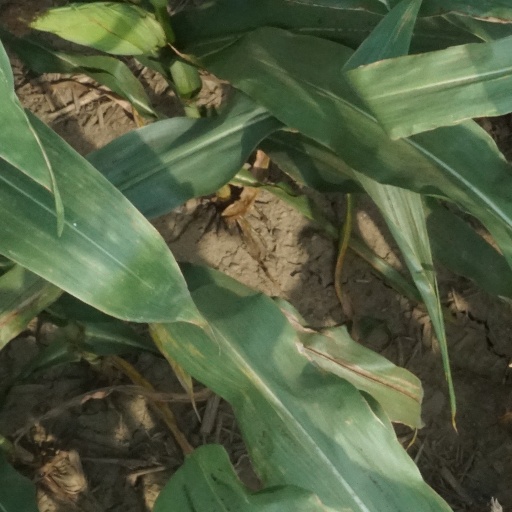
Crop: maize; corn